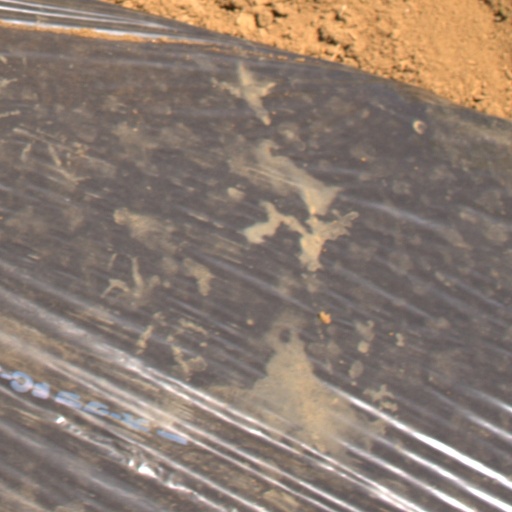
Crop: Jerusalem artichoke